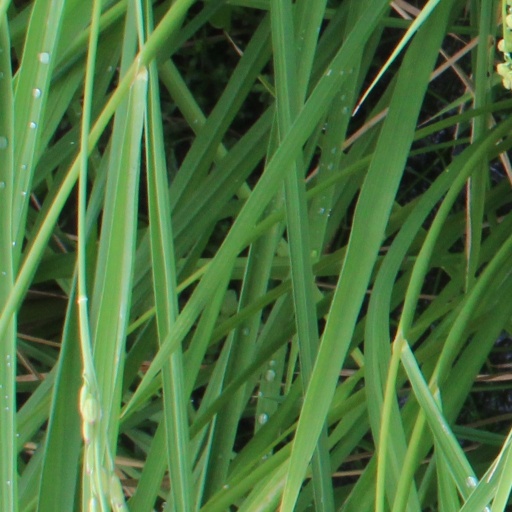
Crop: rice